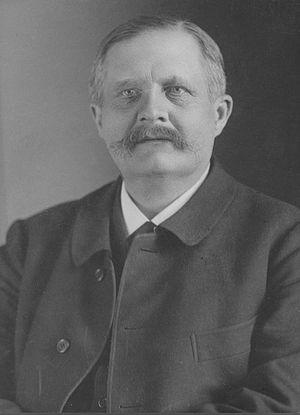
Friedrich Naumann, né à Pfarrhaus in Störmthal le 25 mars 1860 et mort à Travemünde le 24 août 1919, est un homme politique libéral allemand et un pasteur protestant.